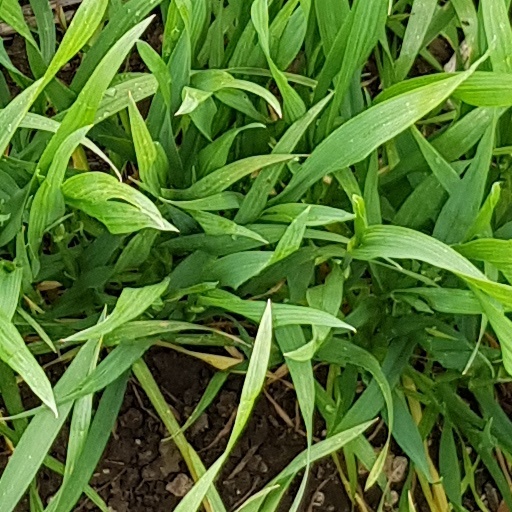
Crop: wheat